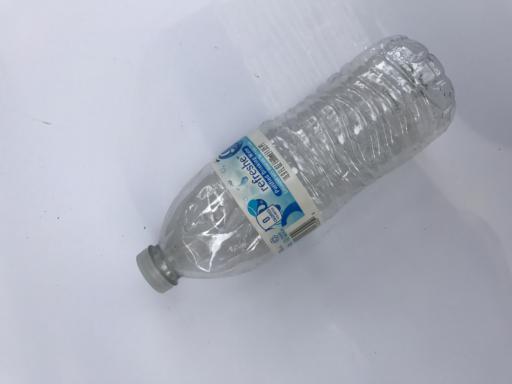
Waste category: plastic